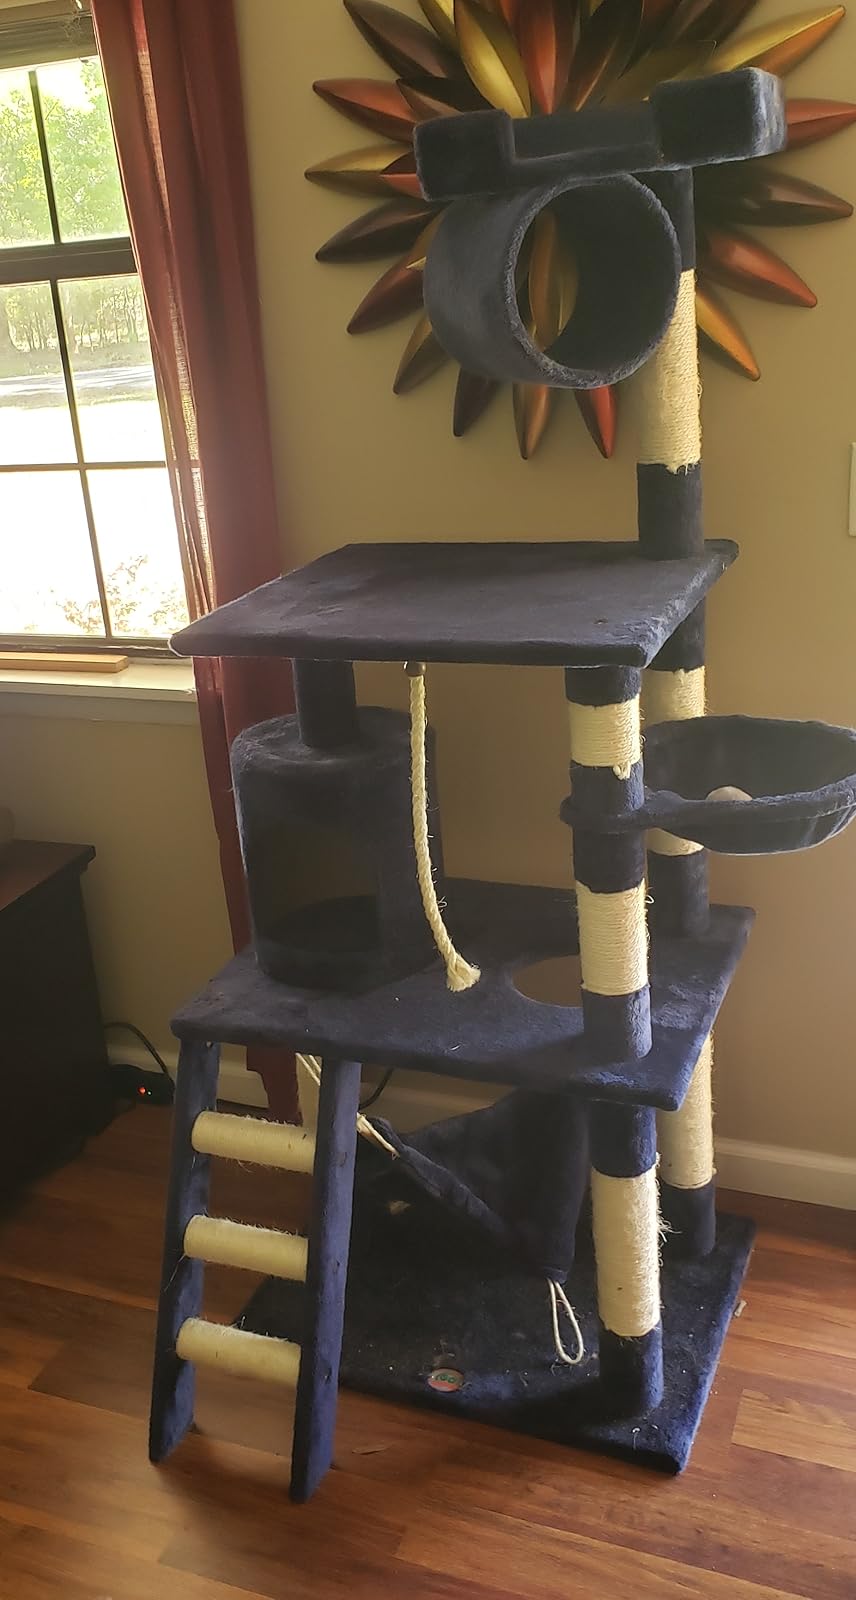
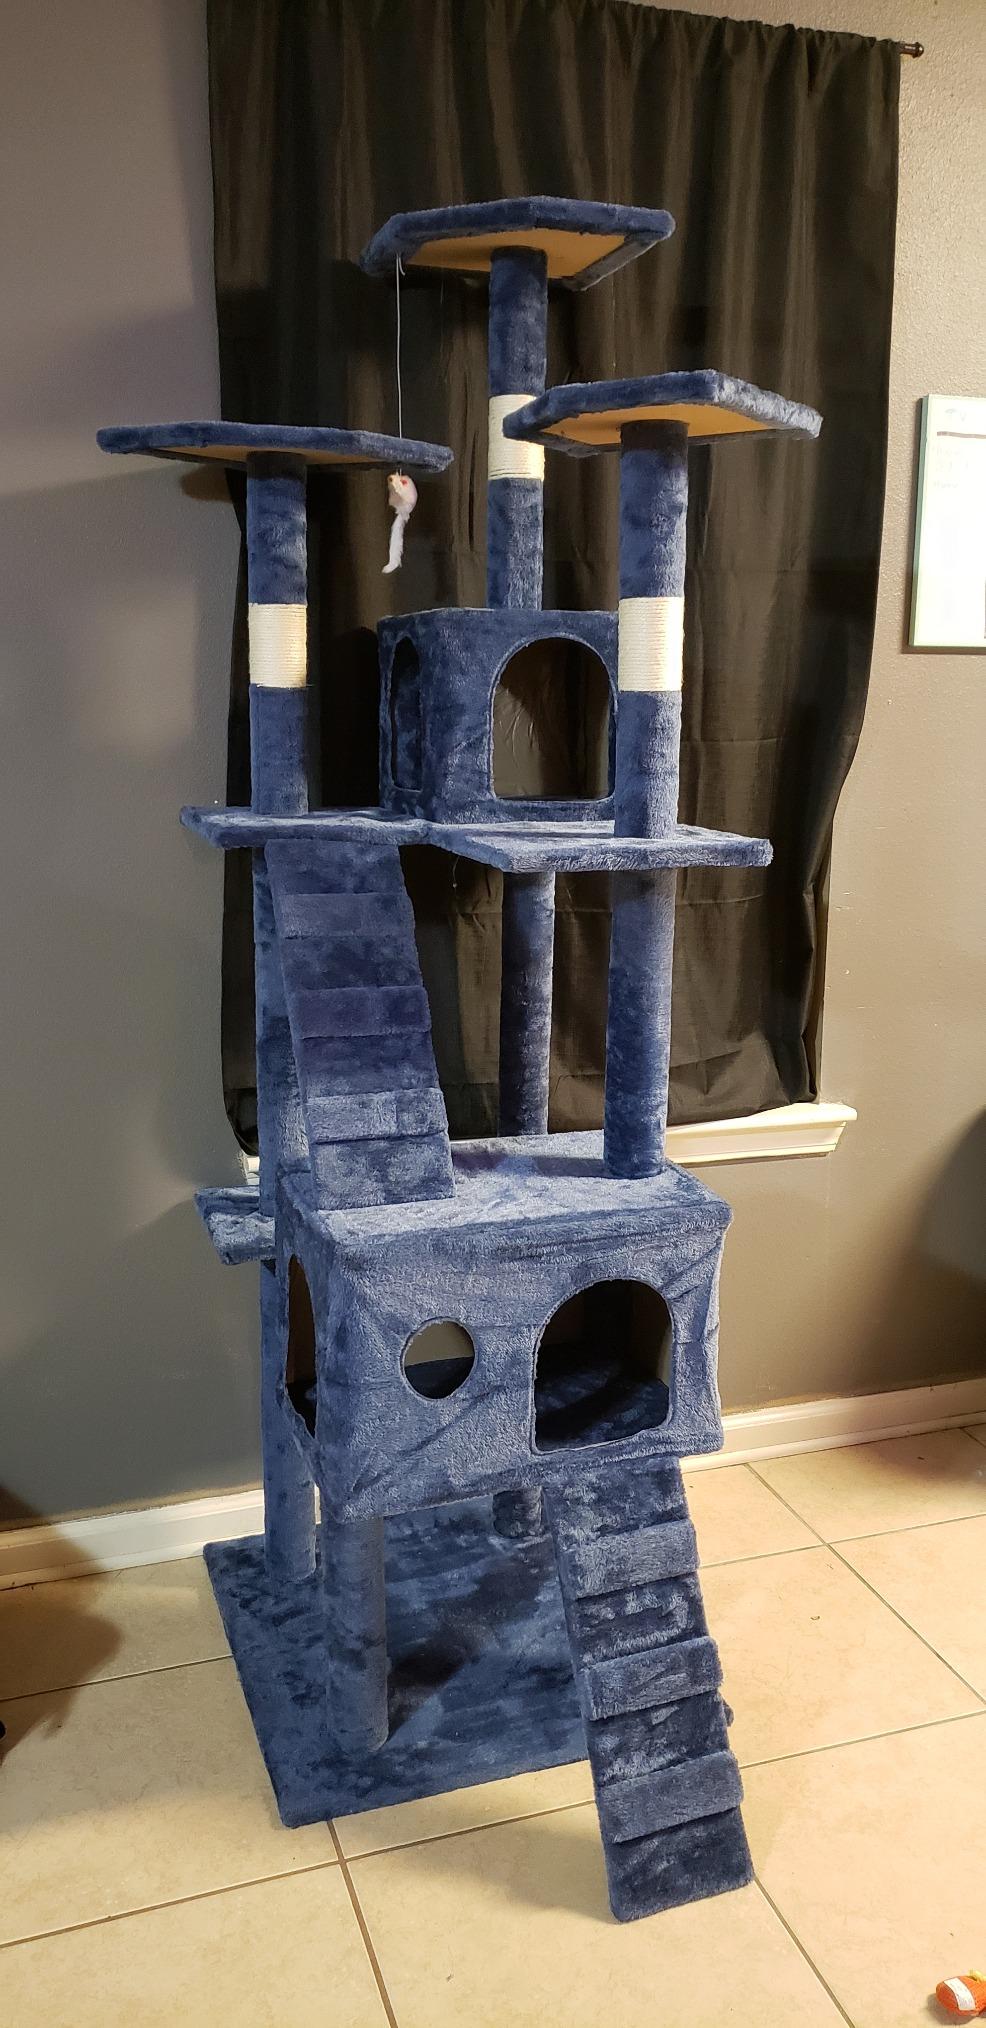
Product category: items_cat tree
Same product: no